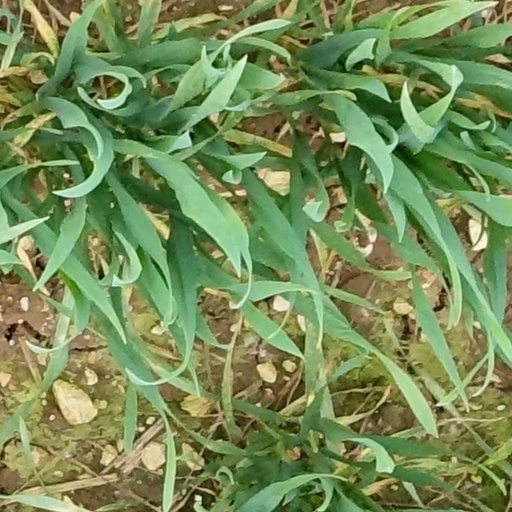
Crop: wheat